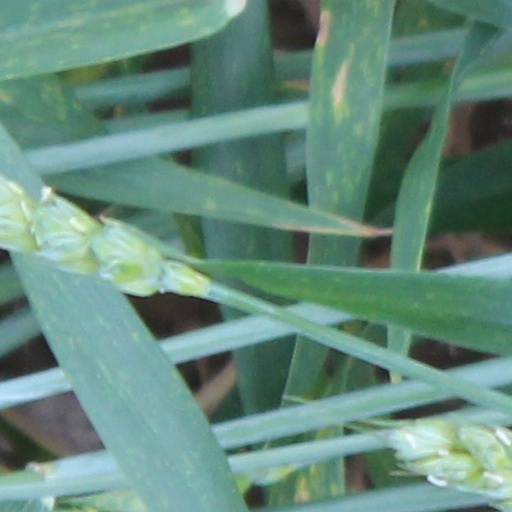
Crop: wheat